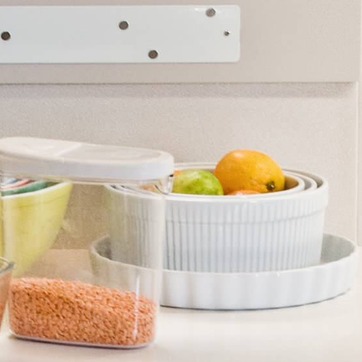
Material: food